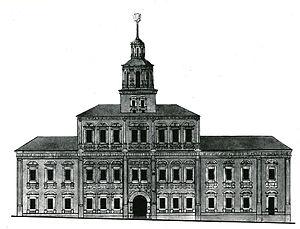
Le Prince Mikhaïl Nikititch Lvov est un homme politique russe. Il fut l'un des compagnons de Pierre le Grand.